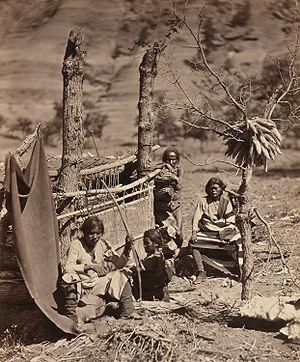
Né en 1840 et mort le 14 janvier 1882, Timothy H. O'Sullivan est un photographe américain.